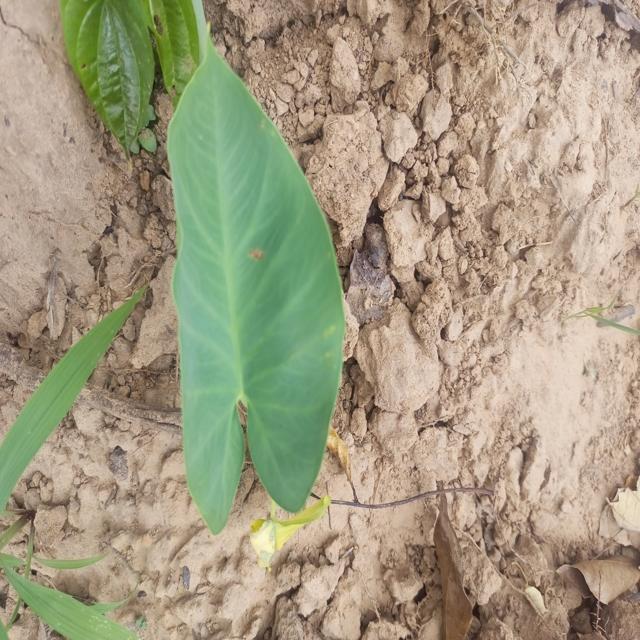
Label: Early_Blight